Nihon-buyō

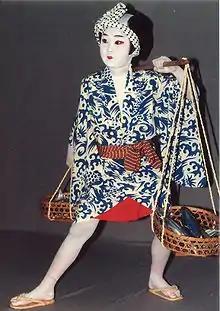
A dancer in the piece .

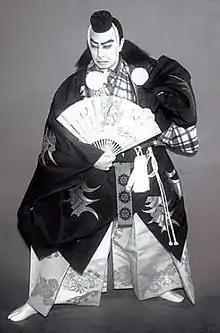
Matsumoto Kōshirō VII in the play .

The genre, which already existed in the Edo period in the field of music, consists of pieces created to celebrate the founding of a new school, the inheritance of a name or the inauguration of an establishment etc. Also, around the beginning of the Meiji era, musicians broke away from the kabuki world, and school leaders performed new pieces every New Year. These festive pieces, celebrating prosperity and auspiciousness, were given choreography, often in the style of Noh dance: this genre is called , presented in general in the style called (dance with the kimono or the , without costume): .